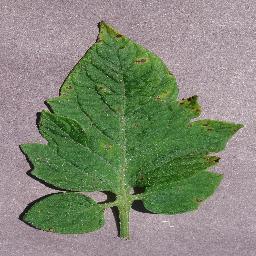
Label: Tomato___Septoria_leaf_spot